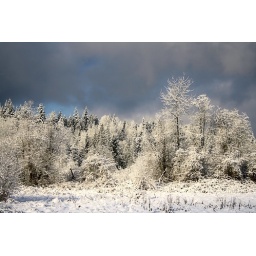
white against the sky